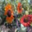
Label: sunflower